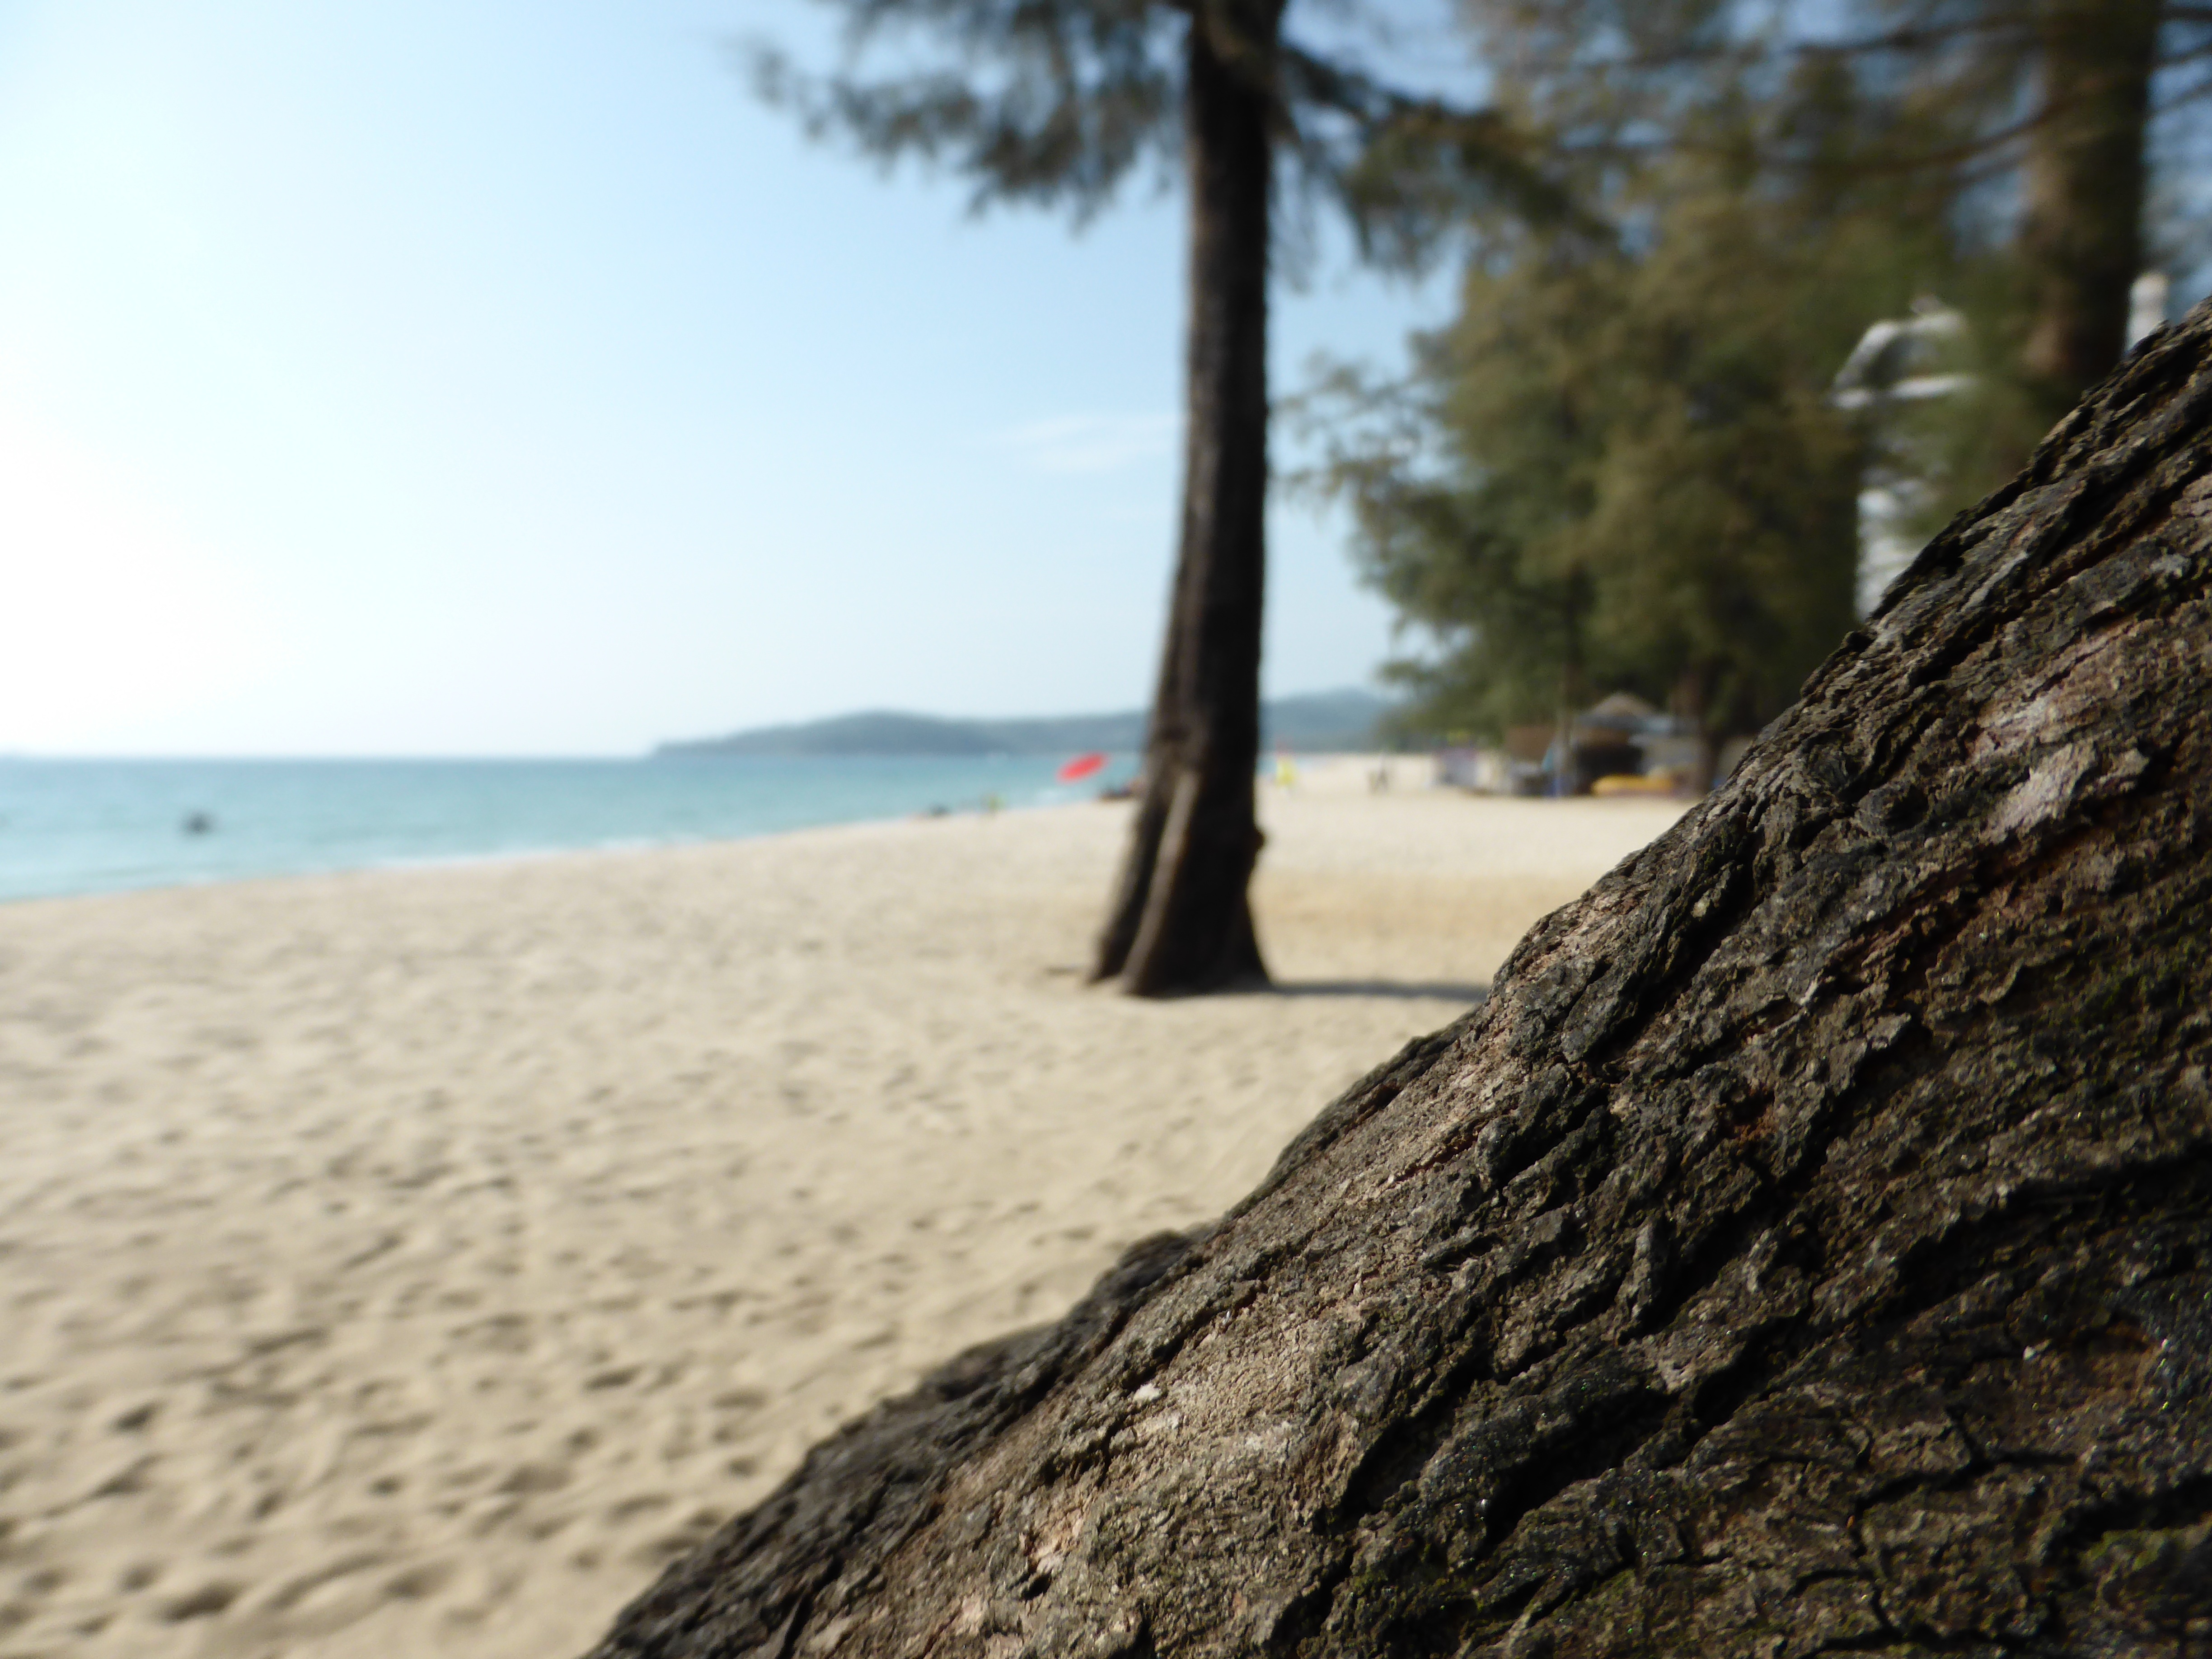
beach, sea, coast, sand, rock, ocean, shore, terrain, material, body of water